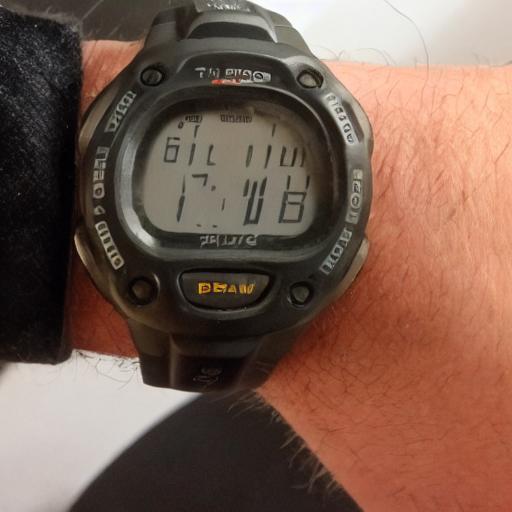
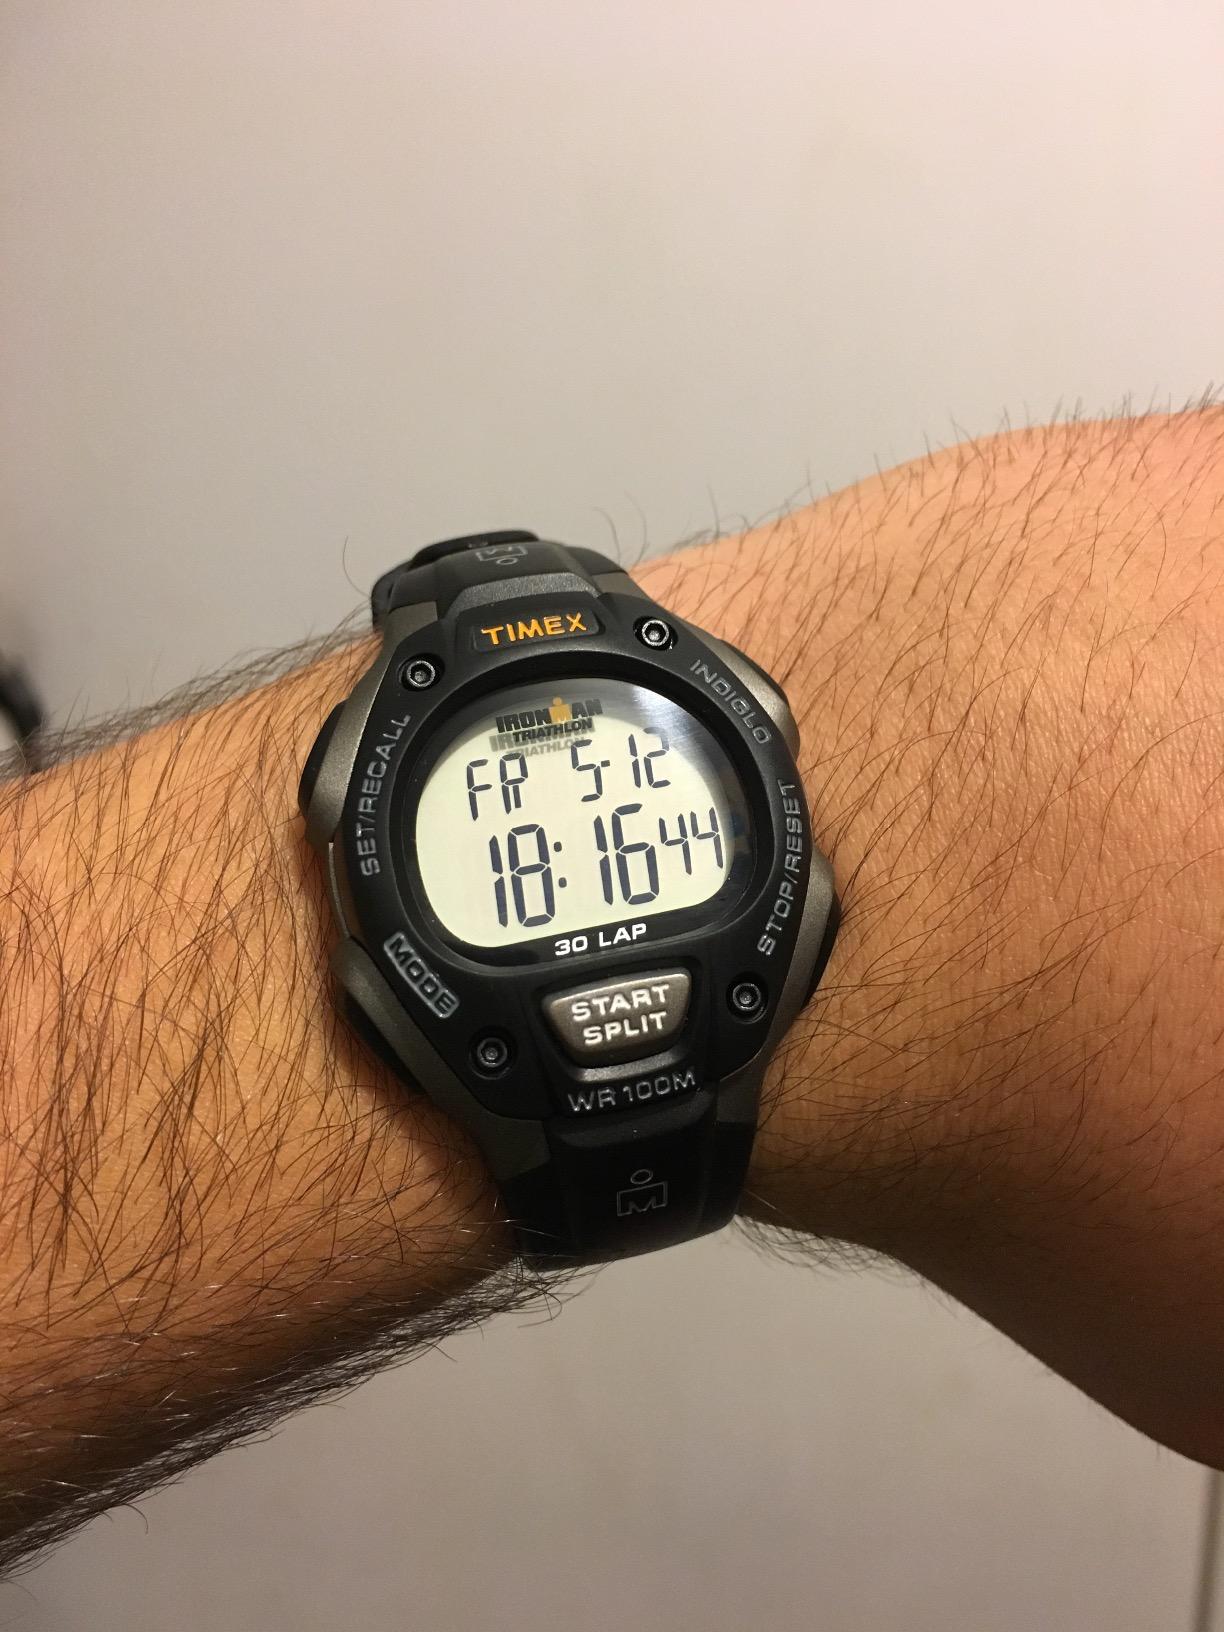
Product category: accessories_watch
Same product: no